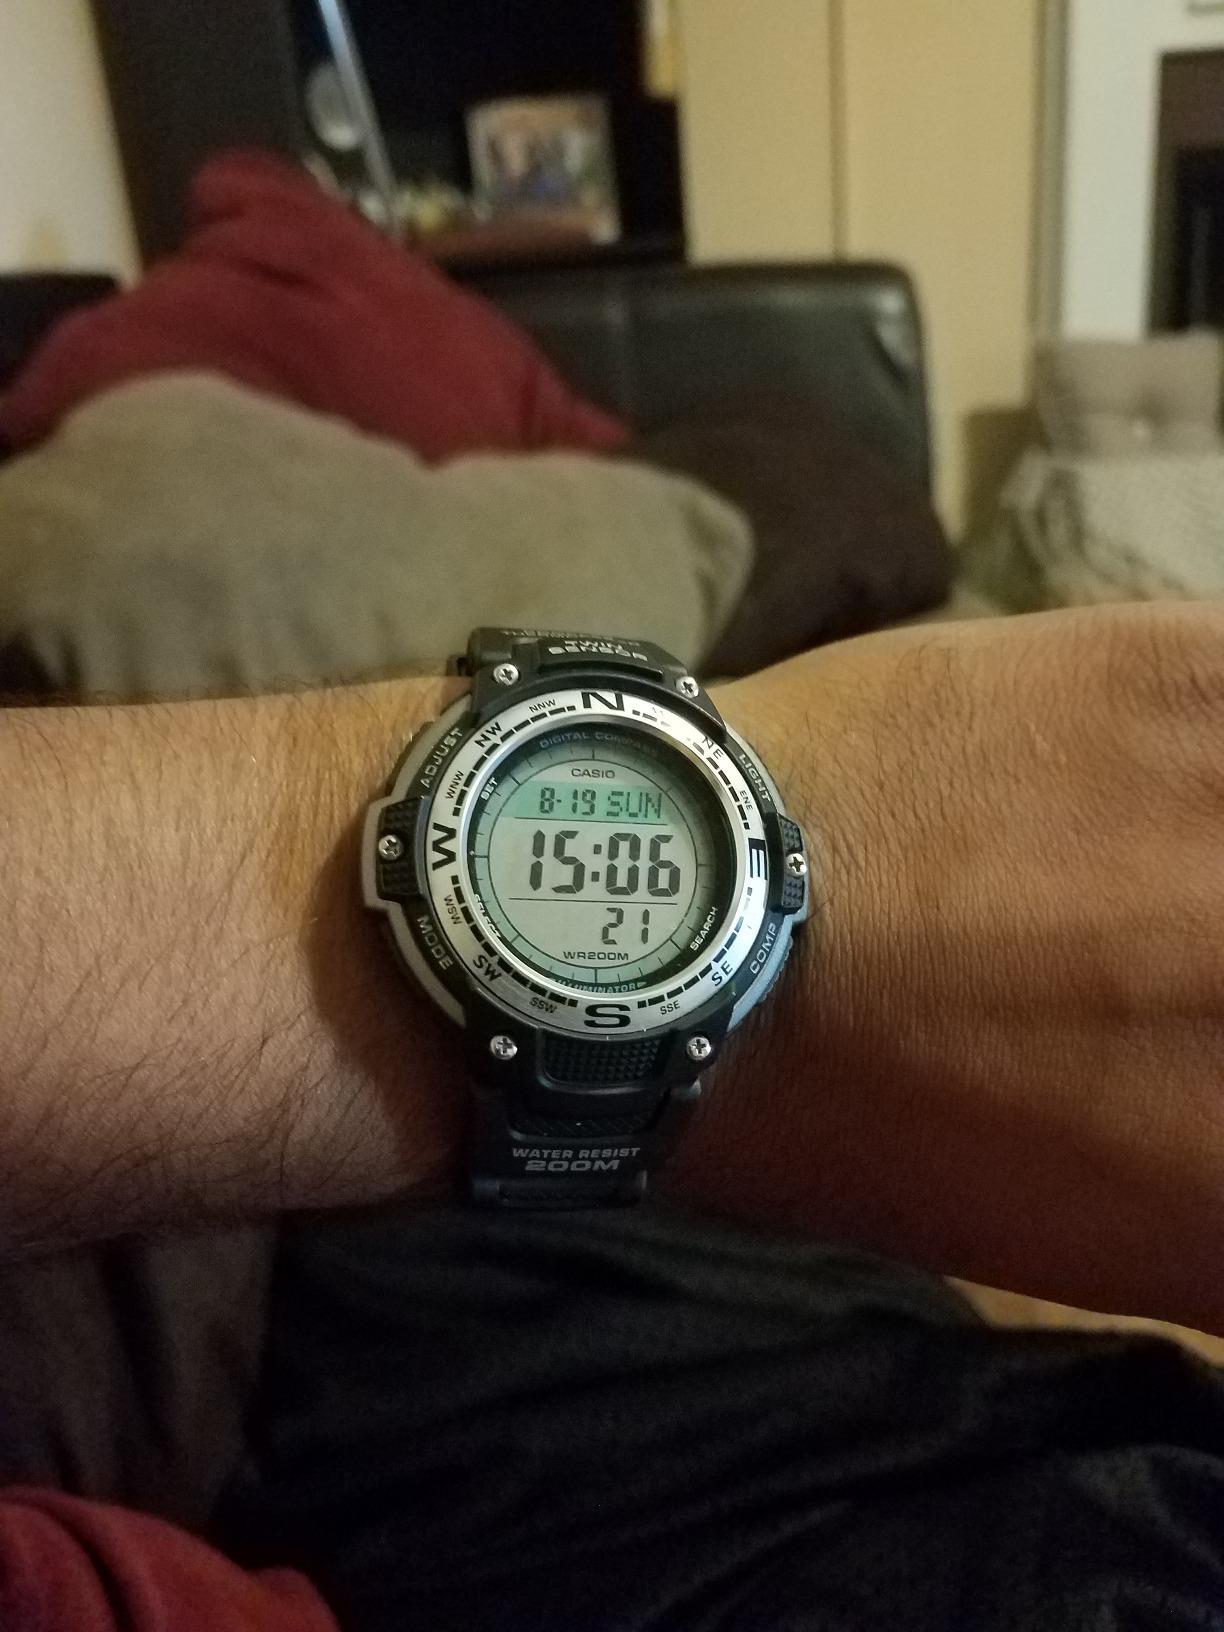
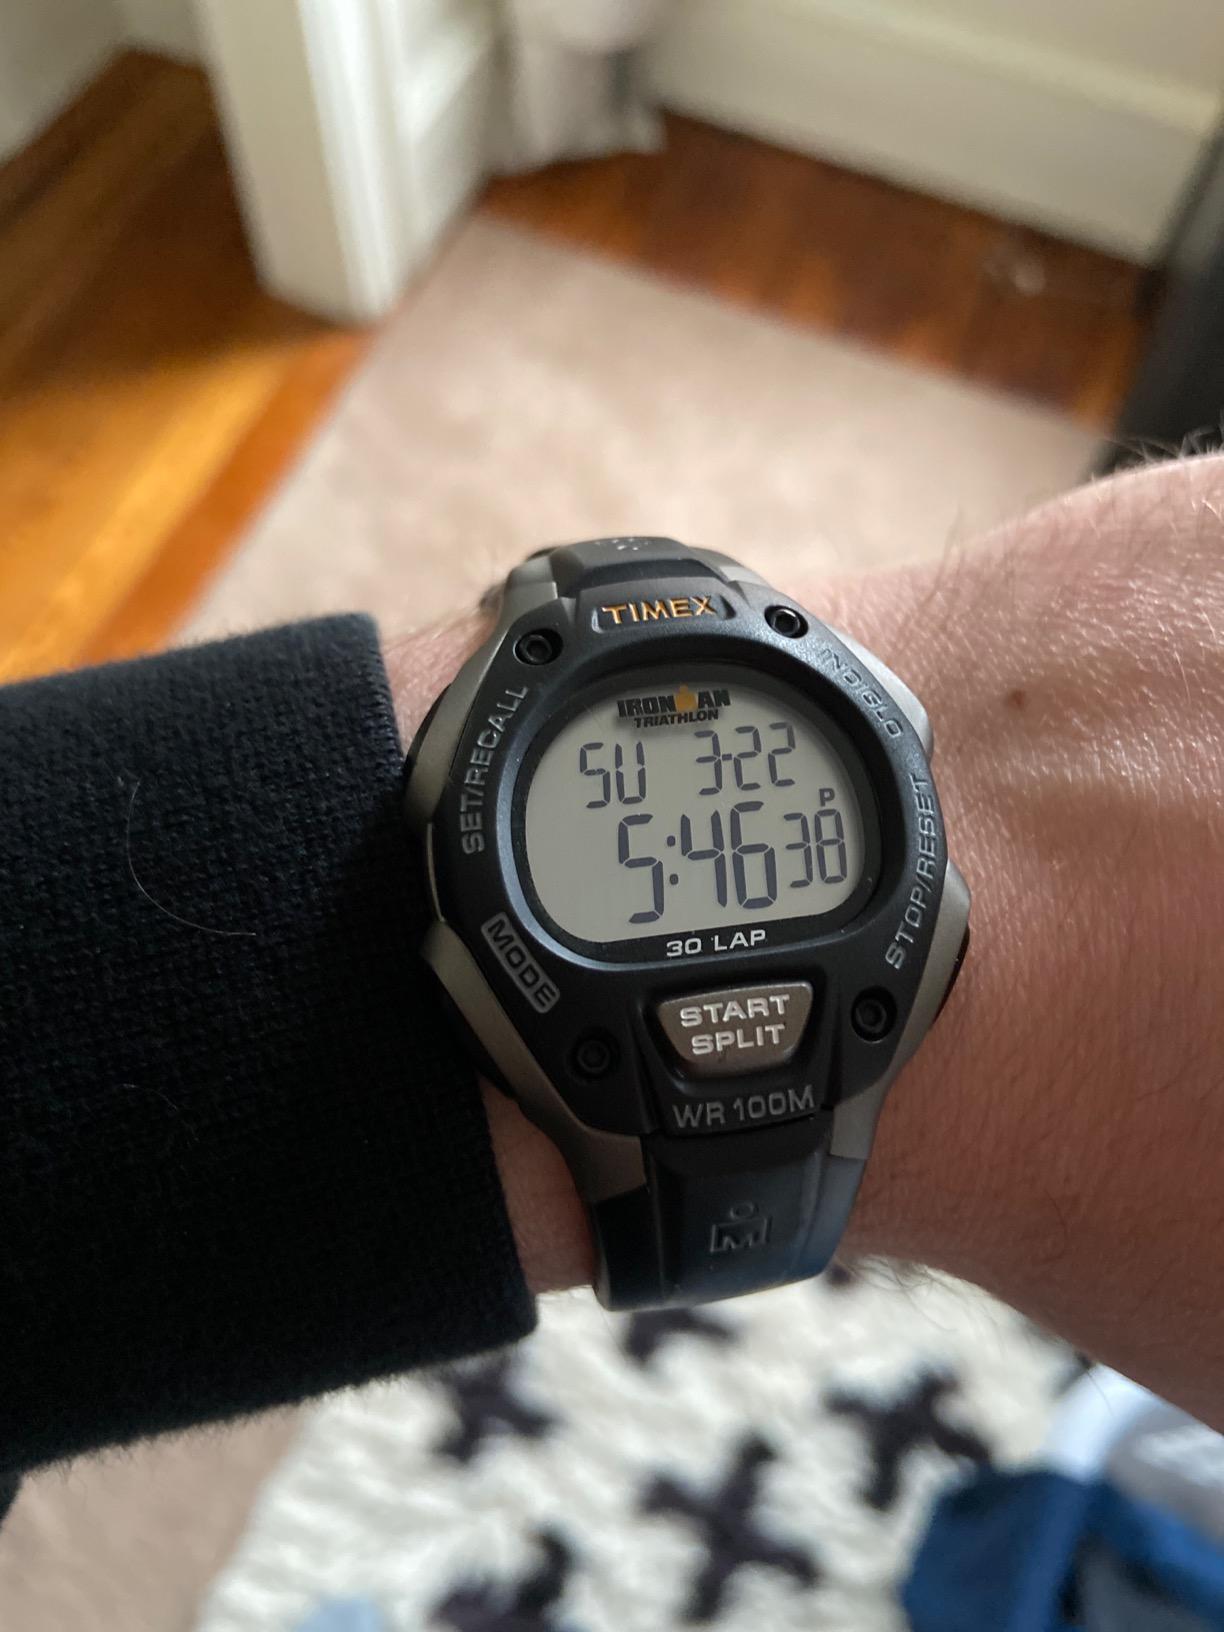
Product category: accessories_watch
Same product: no